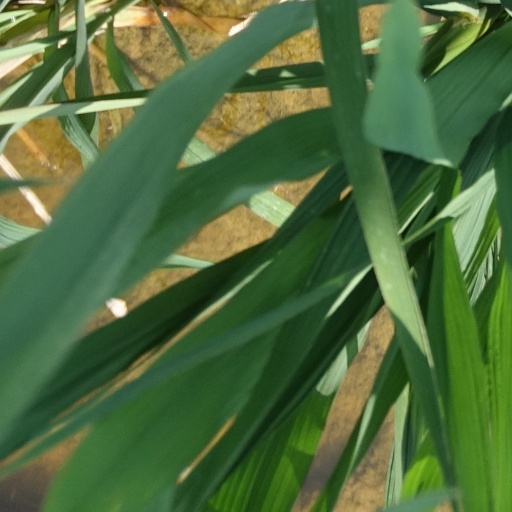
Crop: rice